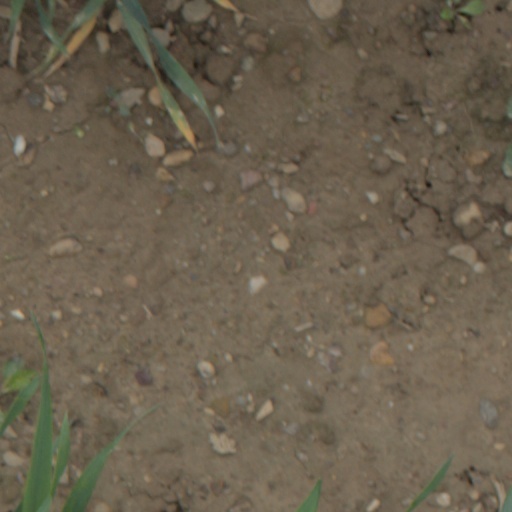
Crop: wheat